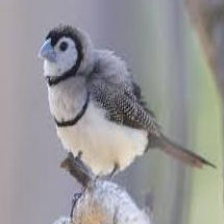
Species: DOUBLE BARRED FINCH
Scientific name: TAENIOPYGIA BICHENOVII
ImageNet parent category: house_finch